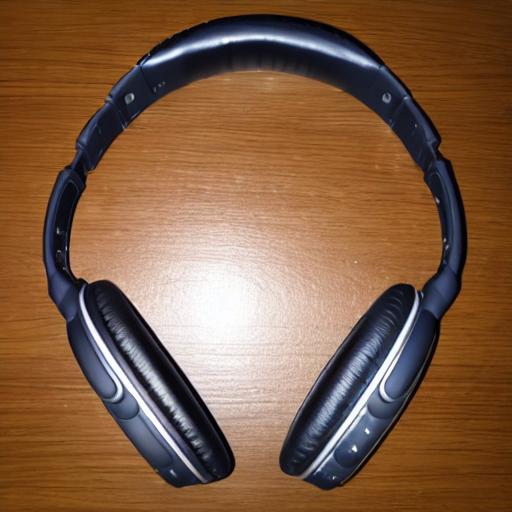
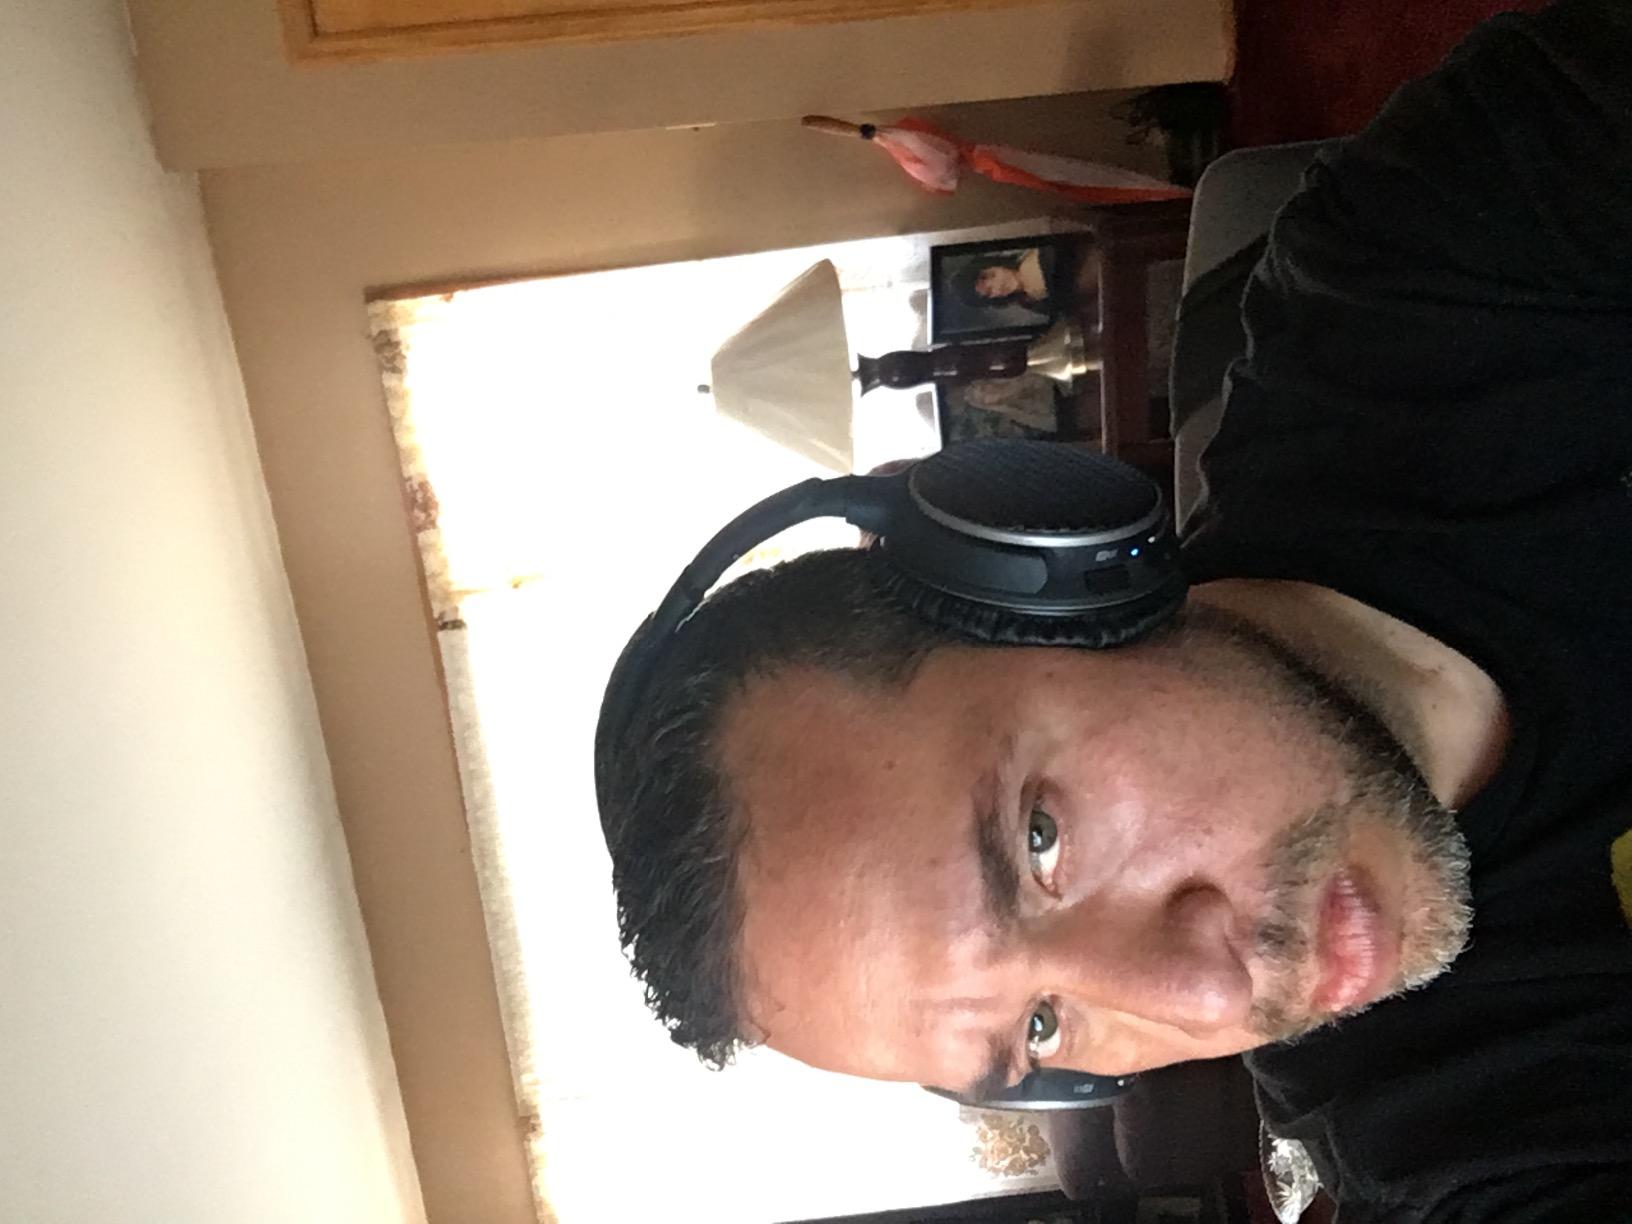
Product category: headphones
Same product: no